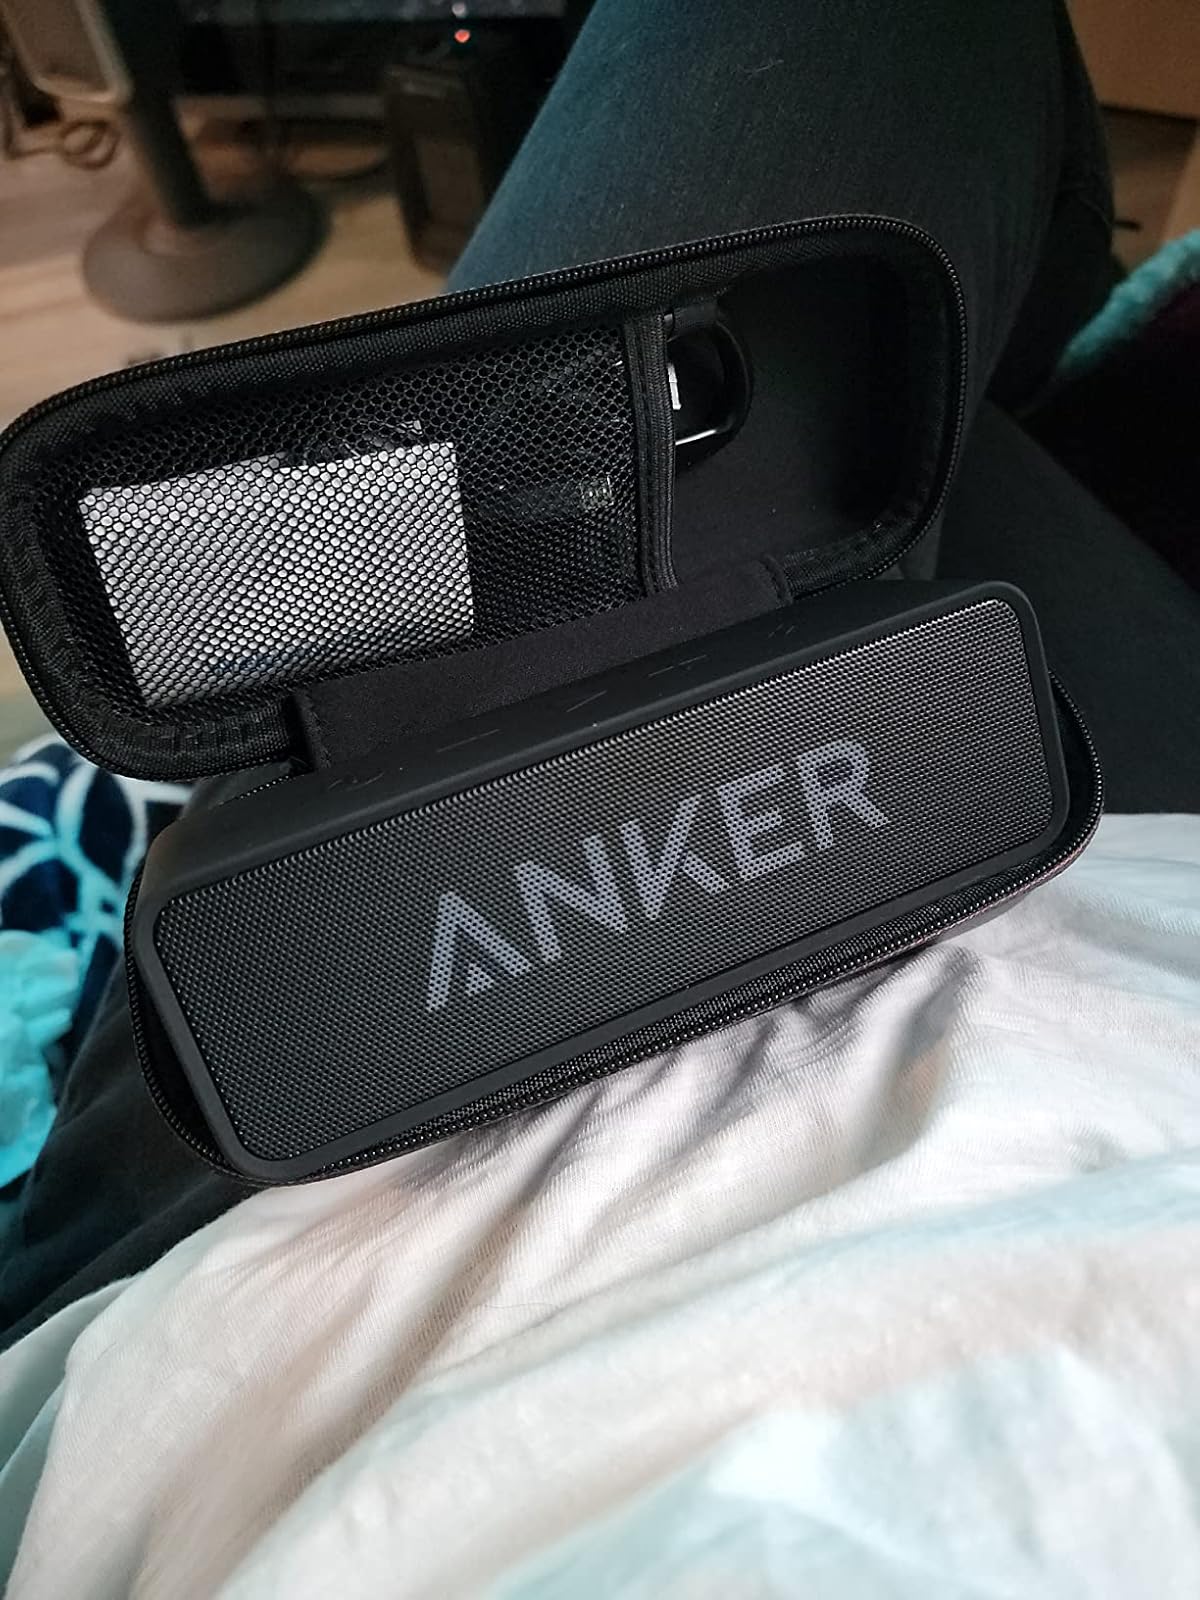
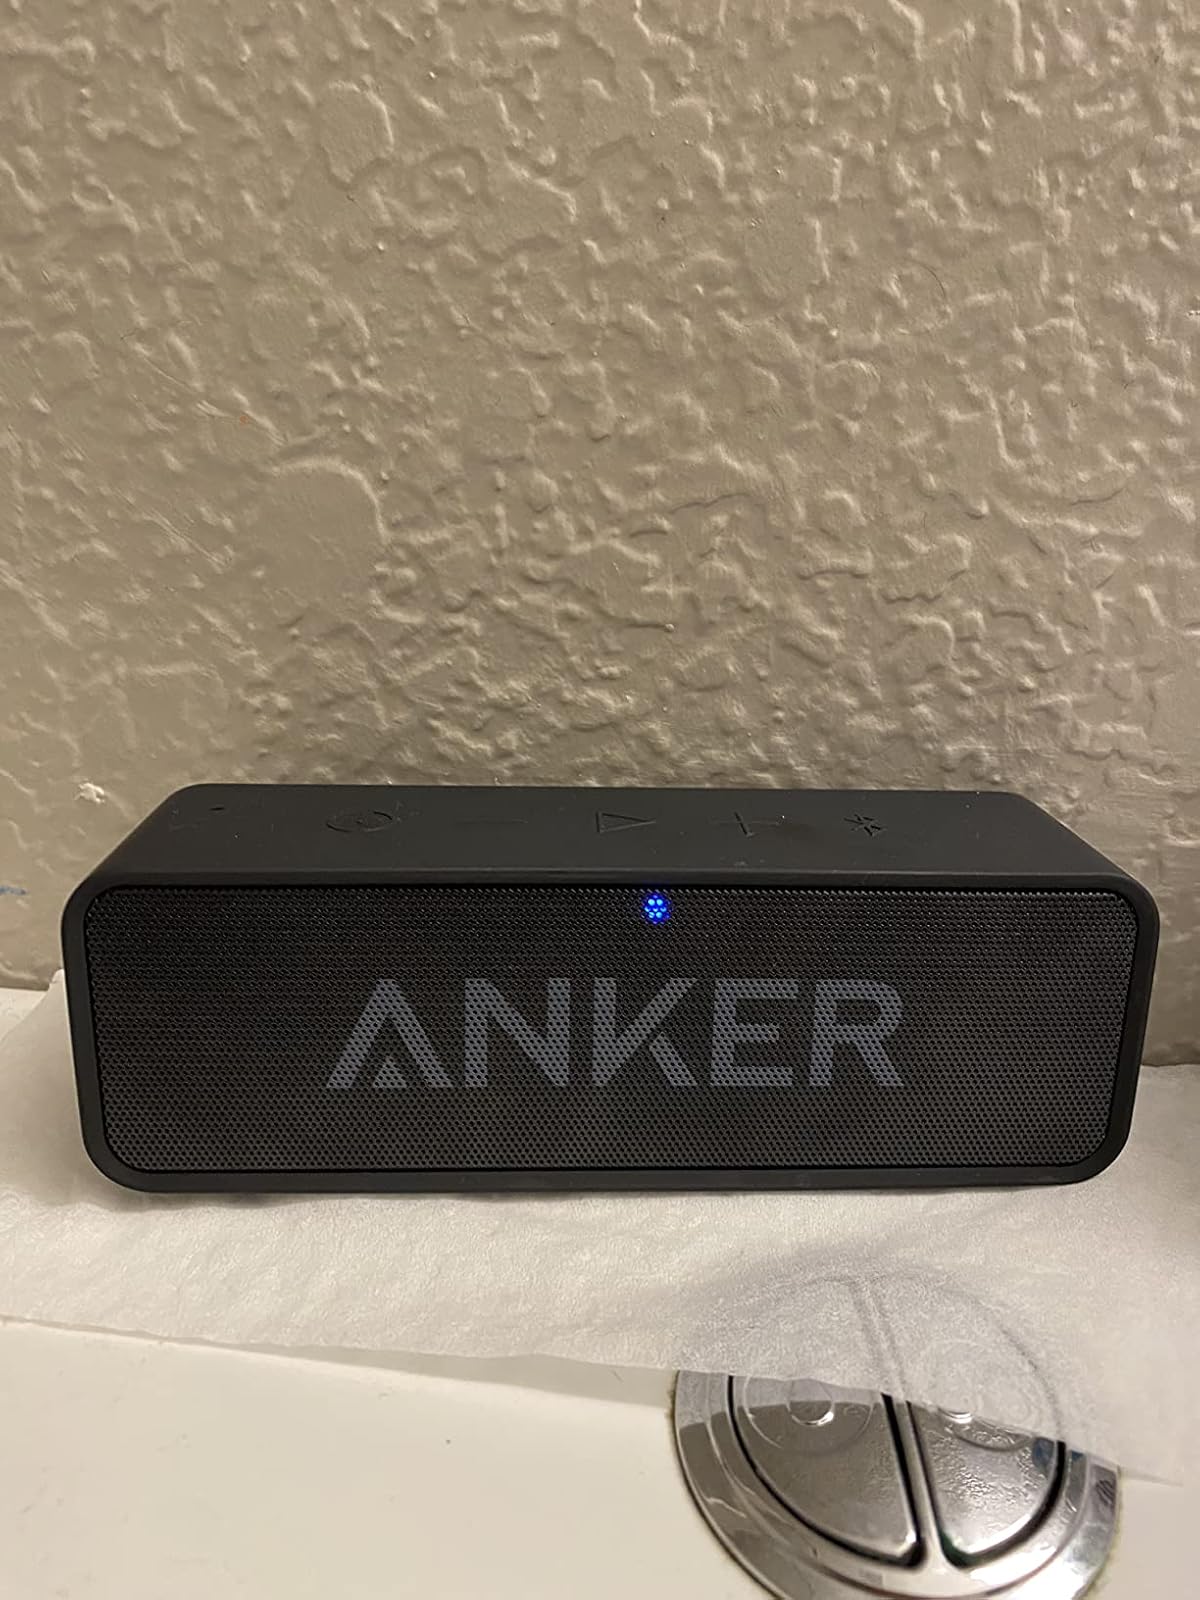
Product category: speaker
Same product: yes